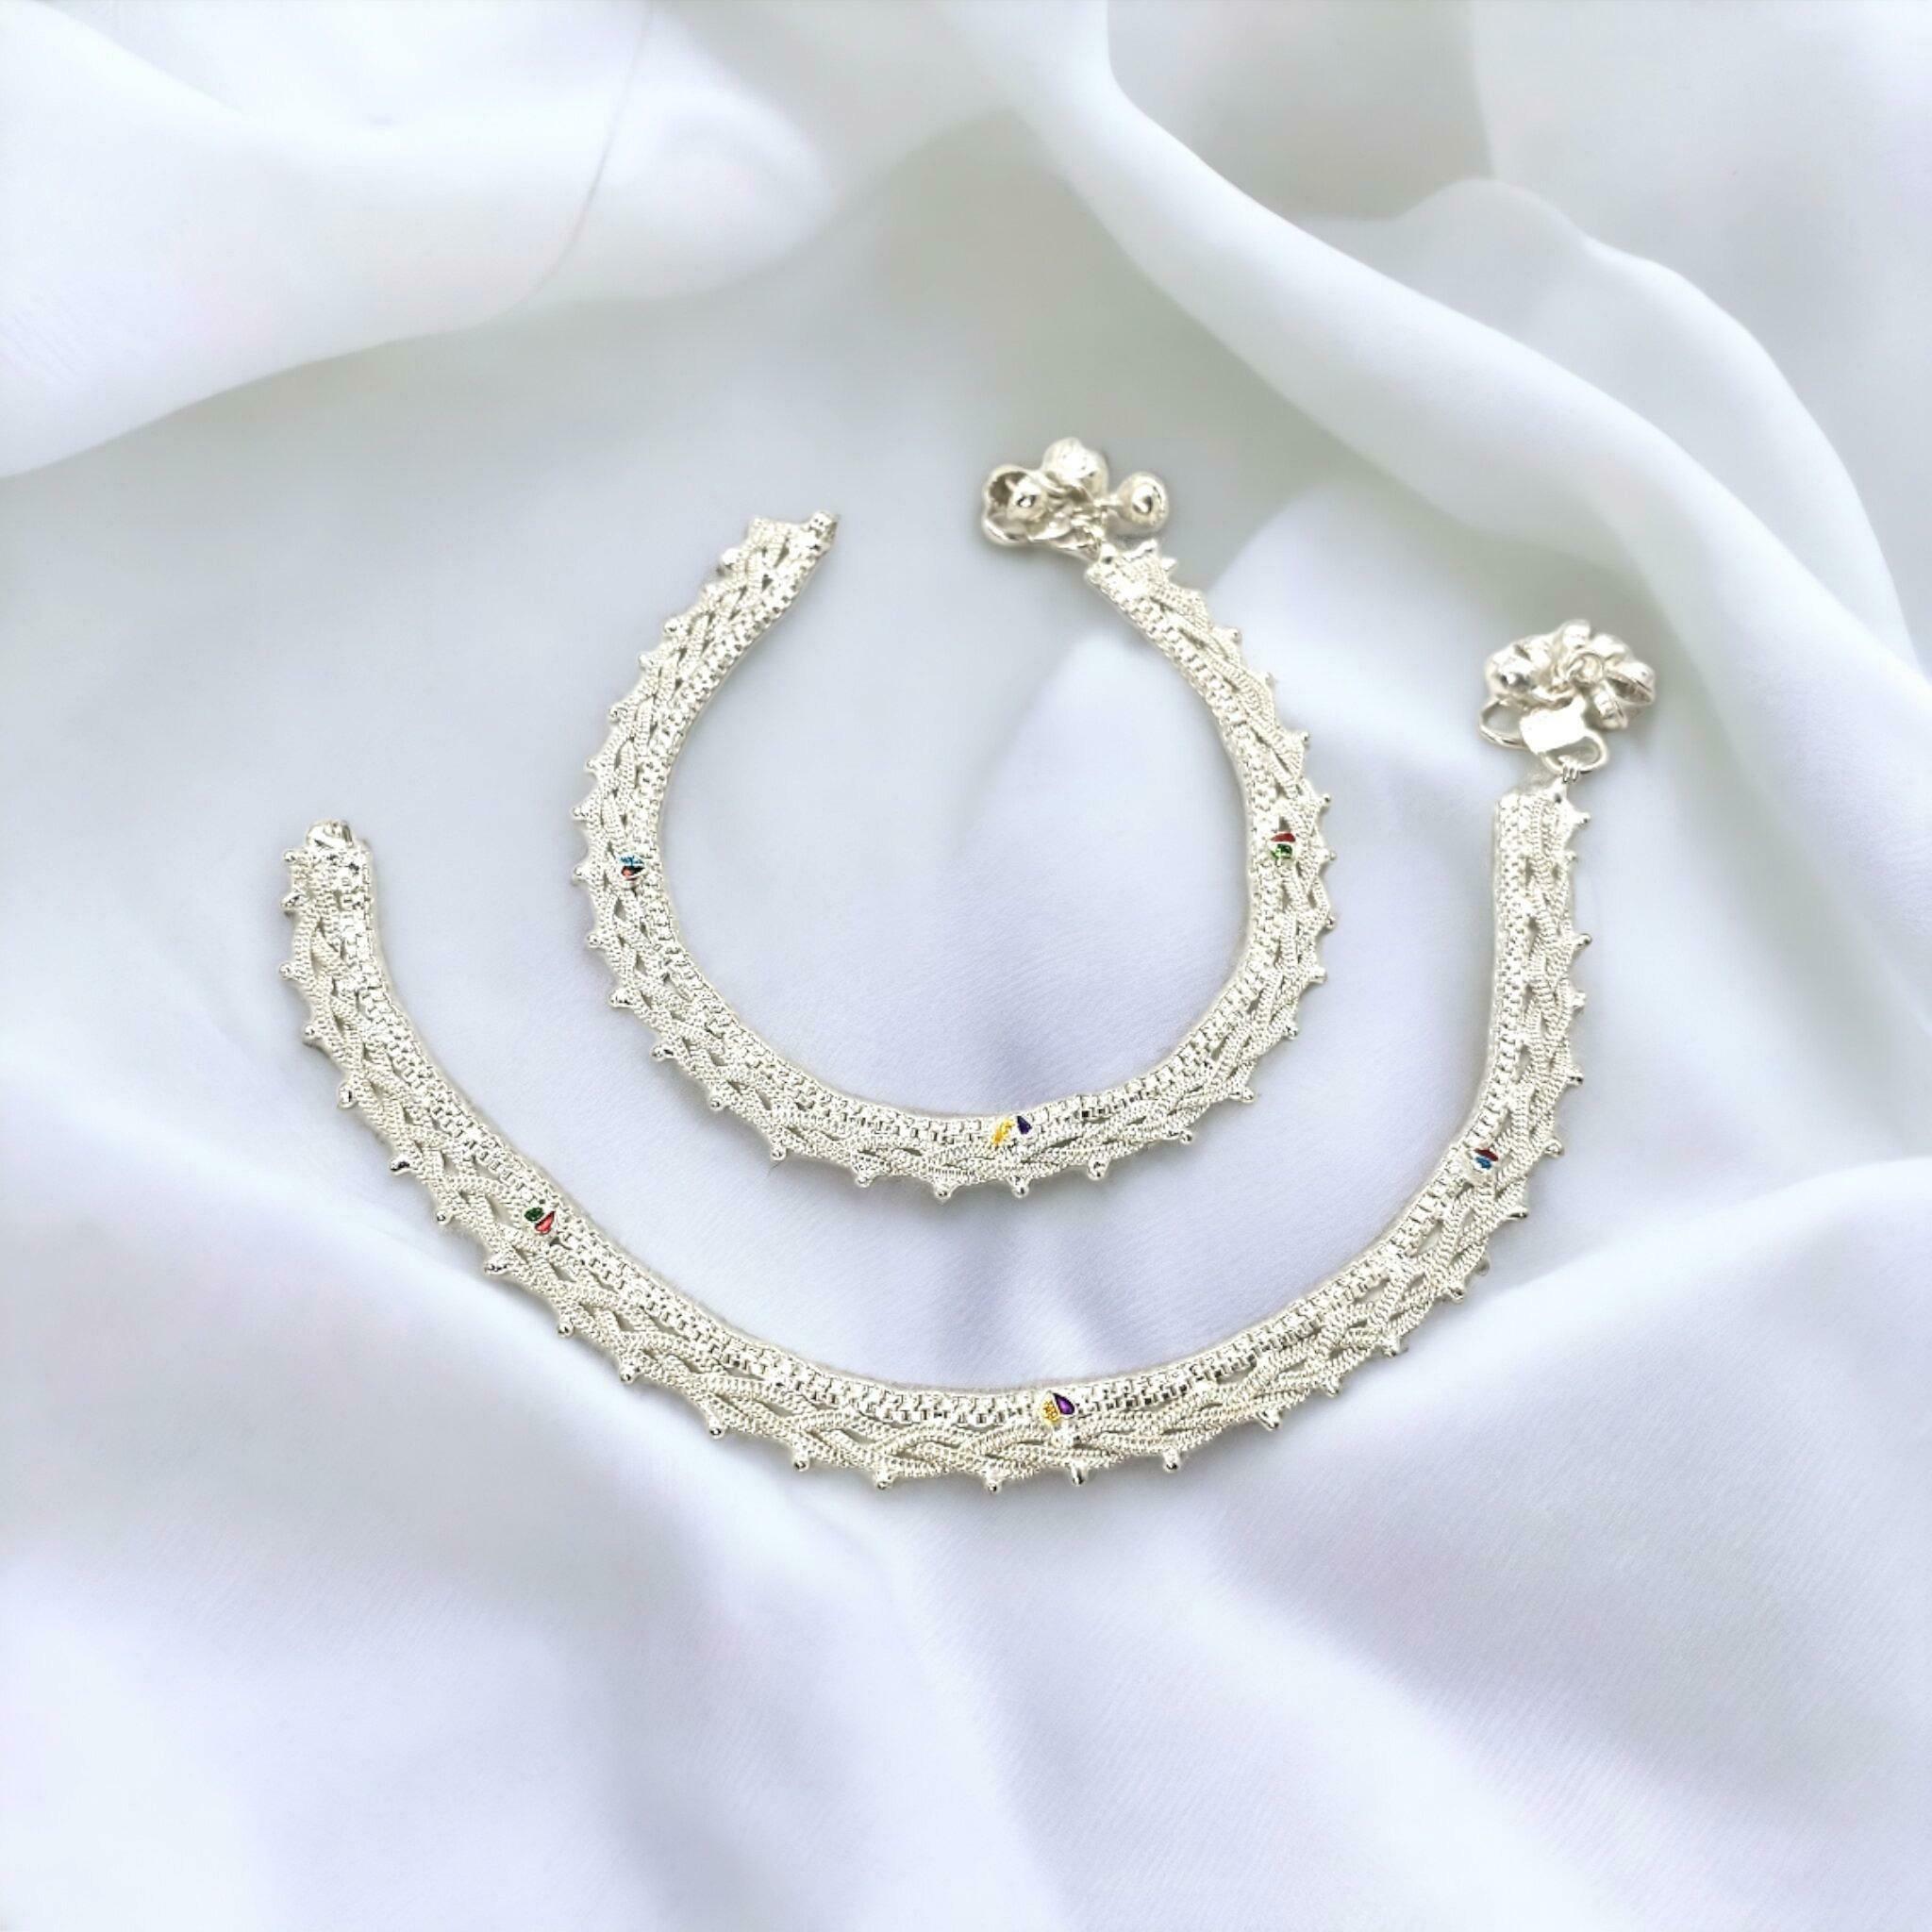
BR Ornaments A385 Alloy Anklet (Pack of 2)
Type: Anklet
Brand: BR Ornaments
Price: Rs. 289
 This silver anklet looks good with all indian outfitsor traditional outfits suitable girls and women of all ages. grab this pair of anklets, you will feel stylish ankle and shining silver anklet will make beautiful, you must buy the sns traders anklets you will never go wrong with the latest design, fancy anklets in silver jewellery.